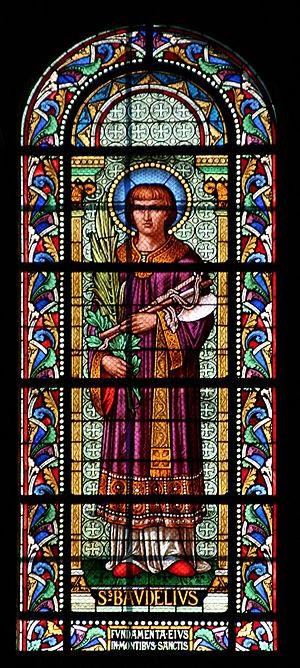
Baudile ou Baudille, Bauzile, Bauzille, Bauzély, Baudelle, Baudel, ou encore Baudilio, Baudelio, Boal, Bol en espagnol, Baldiri ou Boi en catalan, est un saint chrétien, martyr à Nîmes au IIIᵉ siècle. Il est fêté le 20 mai.